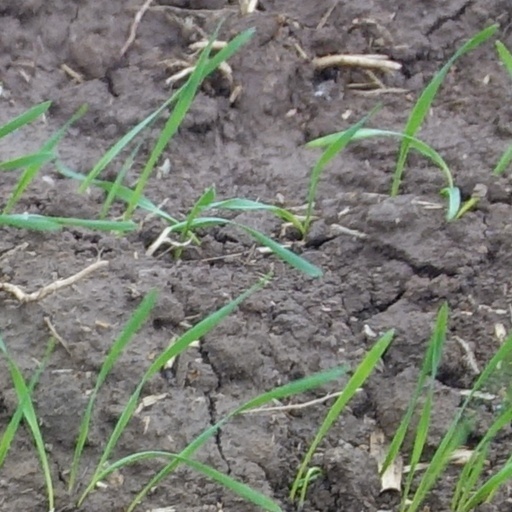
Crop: wheat